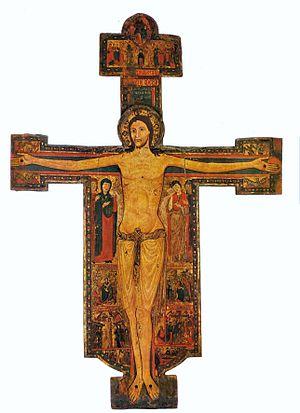
Mastro Guglielmo est le nom de convention d'un maître anonyme italien de la peinture byzantine du début du XIIᵉ siècle, en relation avec le crucifix de Mastro Guglielmo, conservé et exposé à la concathédrale Santa Maria Assunta de Sarzana.
Le Crucifix du Mastro Guglielmo ou Crucifix de Sarzana est un crucifix peint en tempera et or sur bois, réalisé en 1138, conservé à la Chapelle de la Croix, dans la concathédrale Santa Maria Assunta de Sarzana.